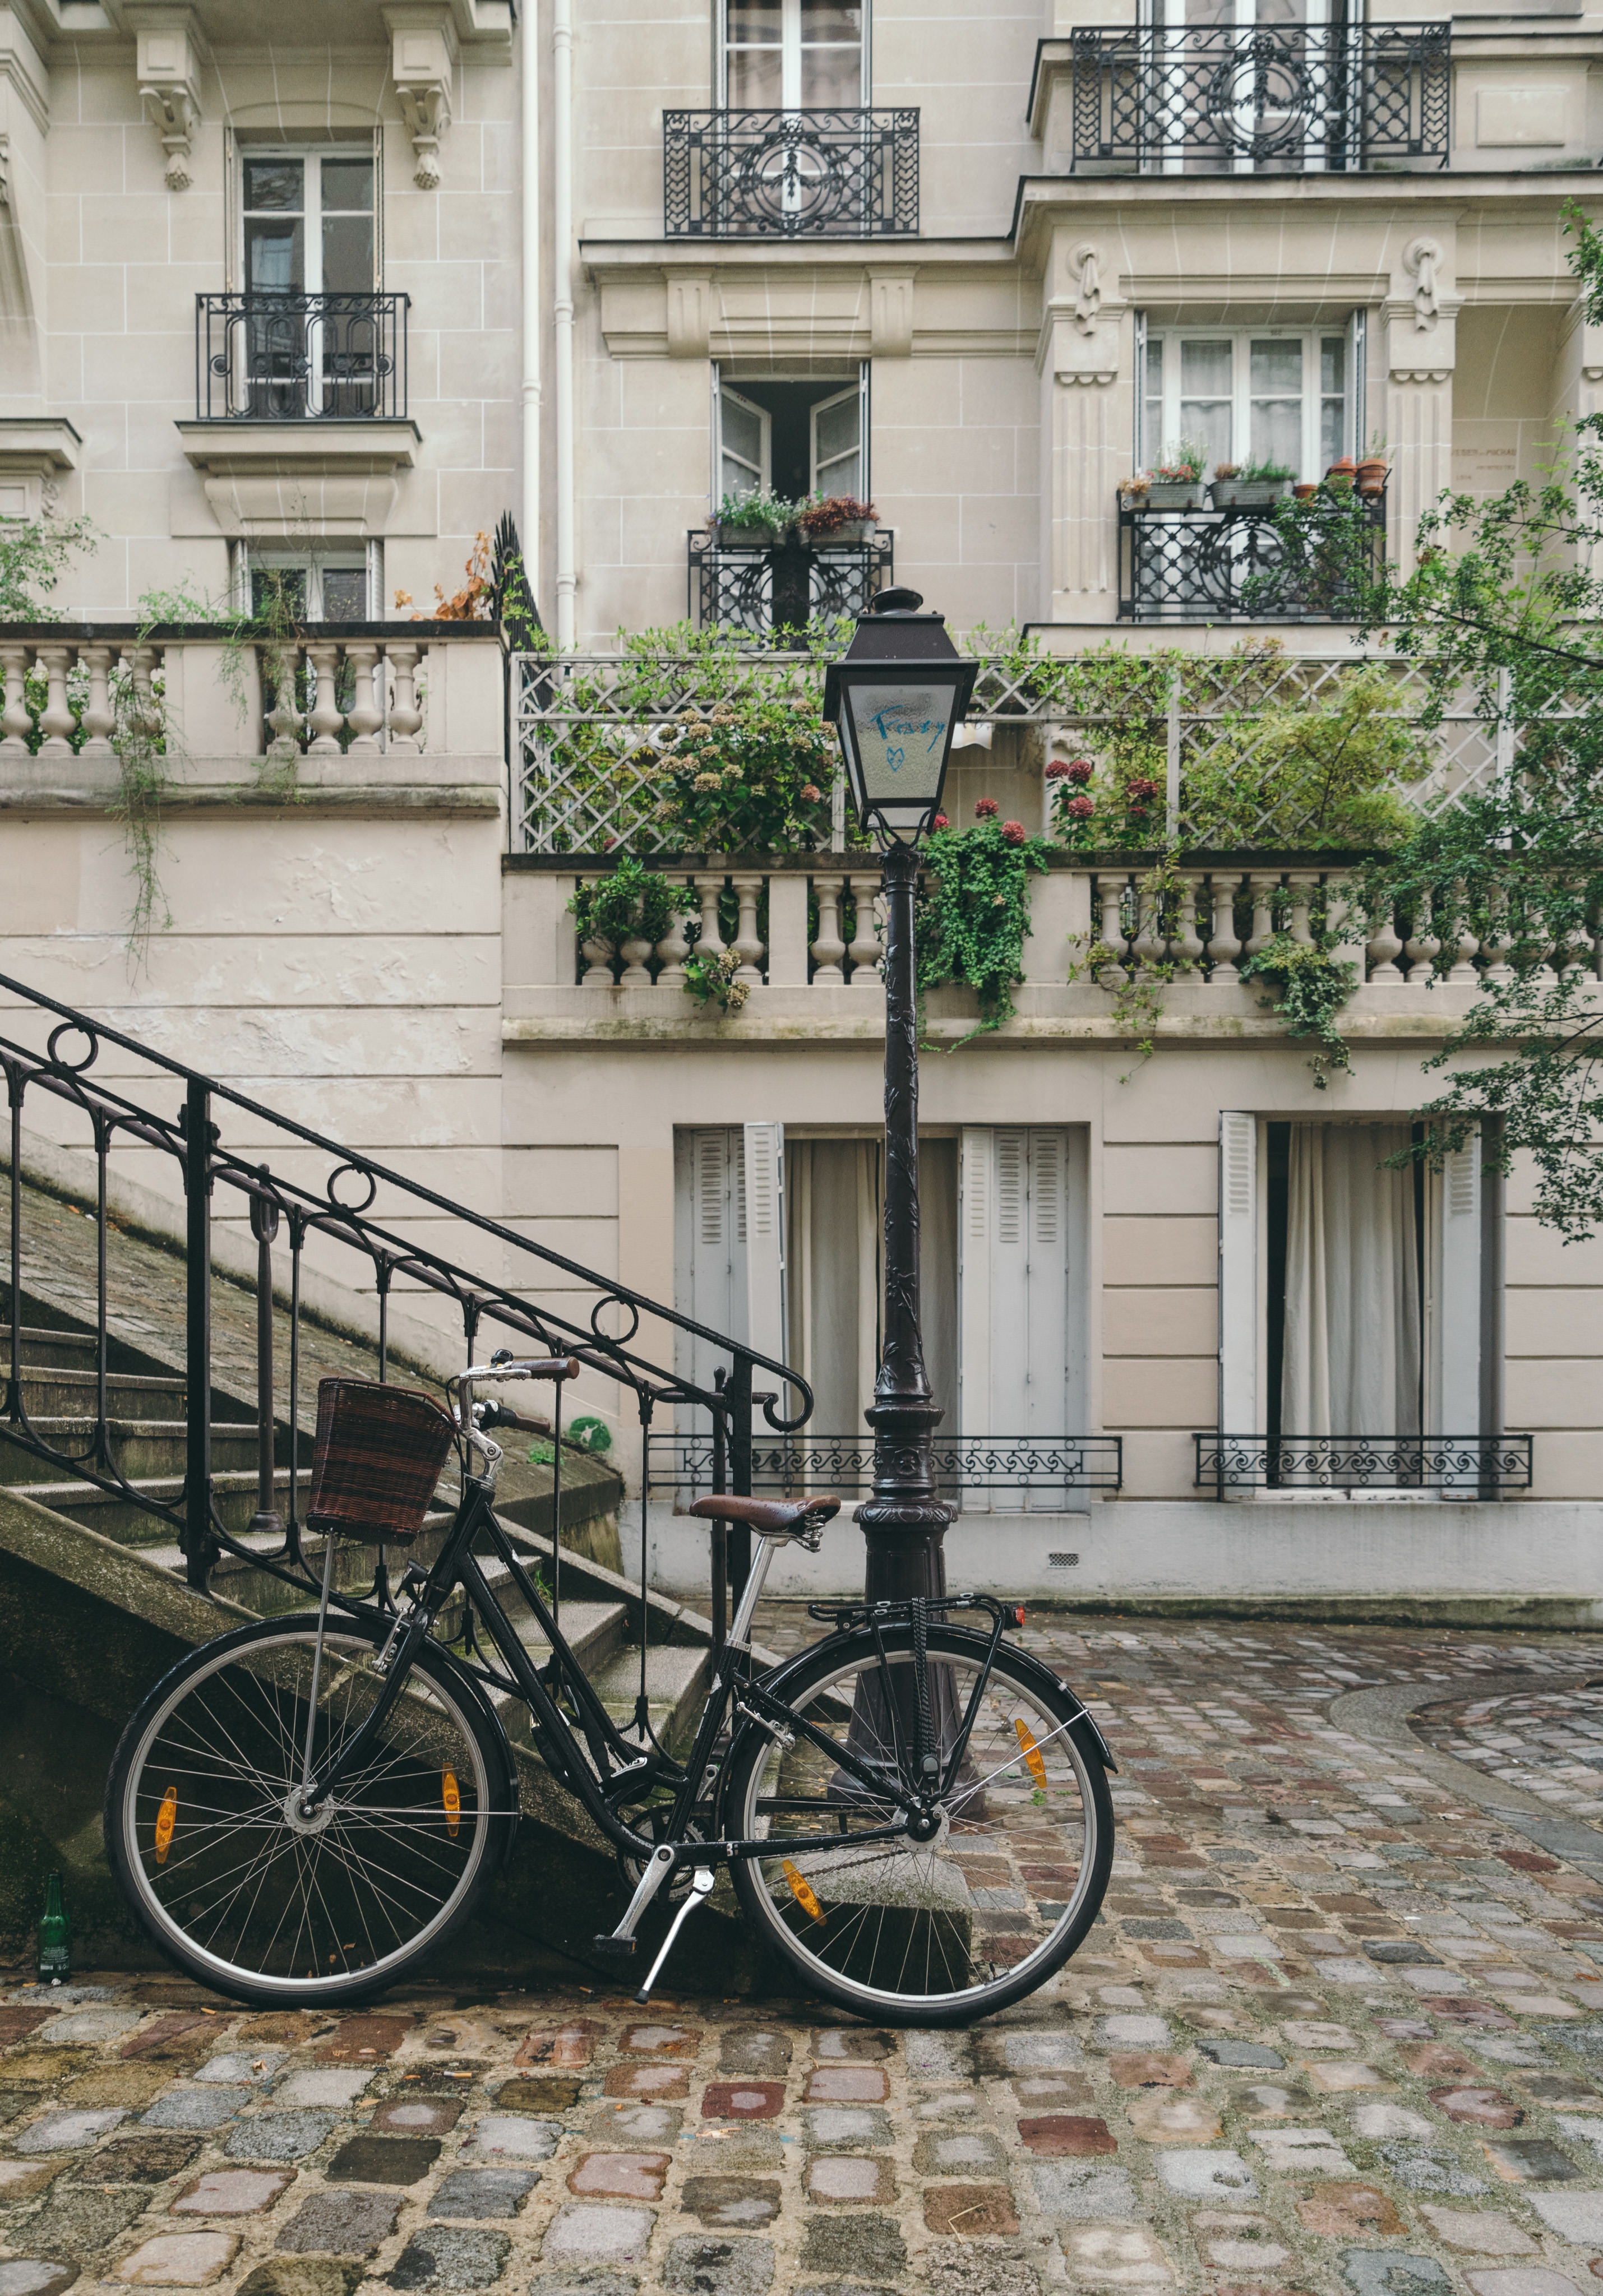
architecture, street, vintage, house, window, town, building, bicycle, city, paris, home, urban, pavement, travel, suburb, vehicle, facade, exterior, tourism, plants, sports equipment, outdoors, windows, classic, estate, neighbourhood, urban area, residential area, cobblestone street, bicycle motocross